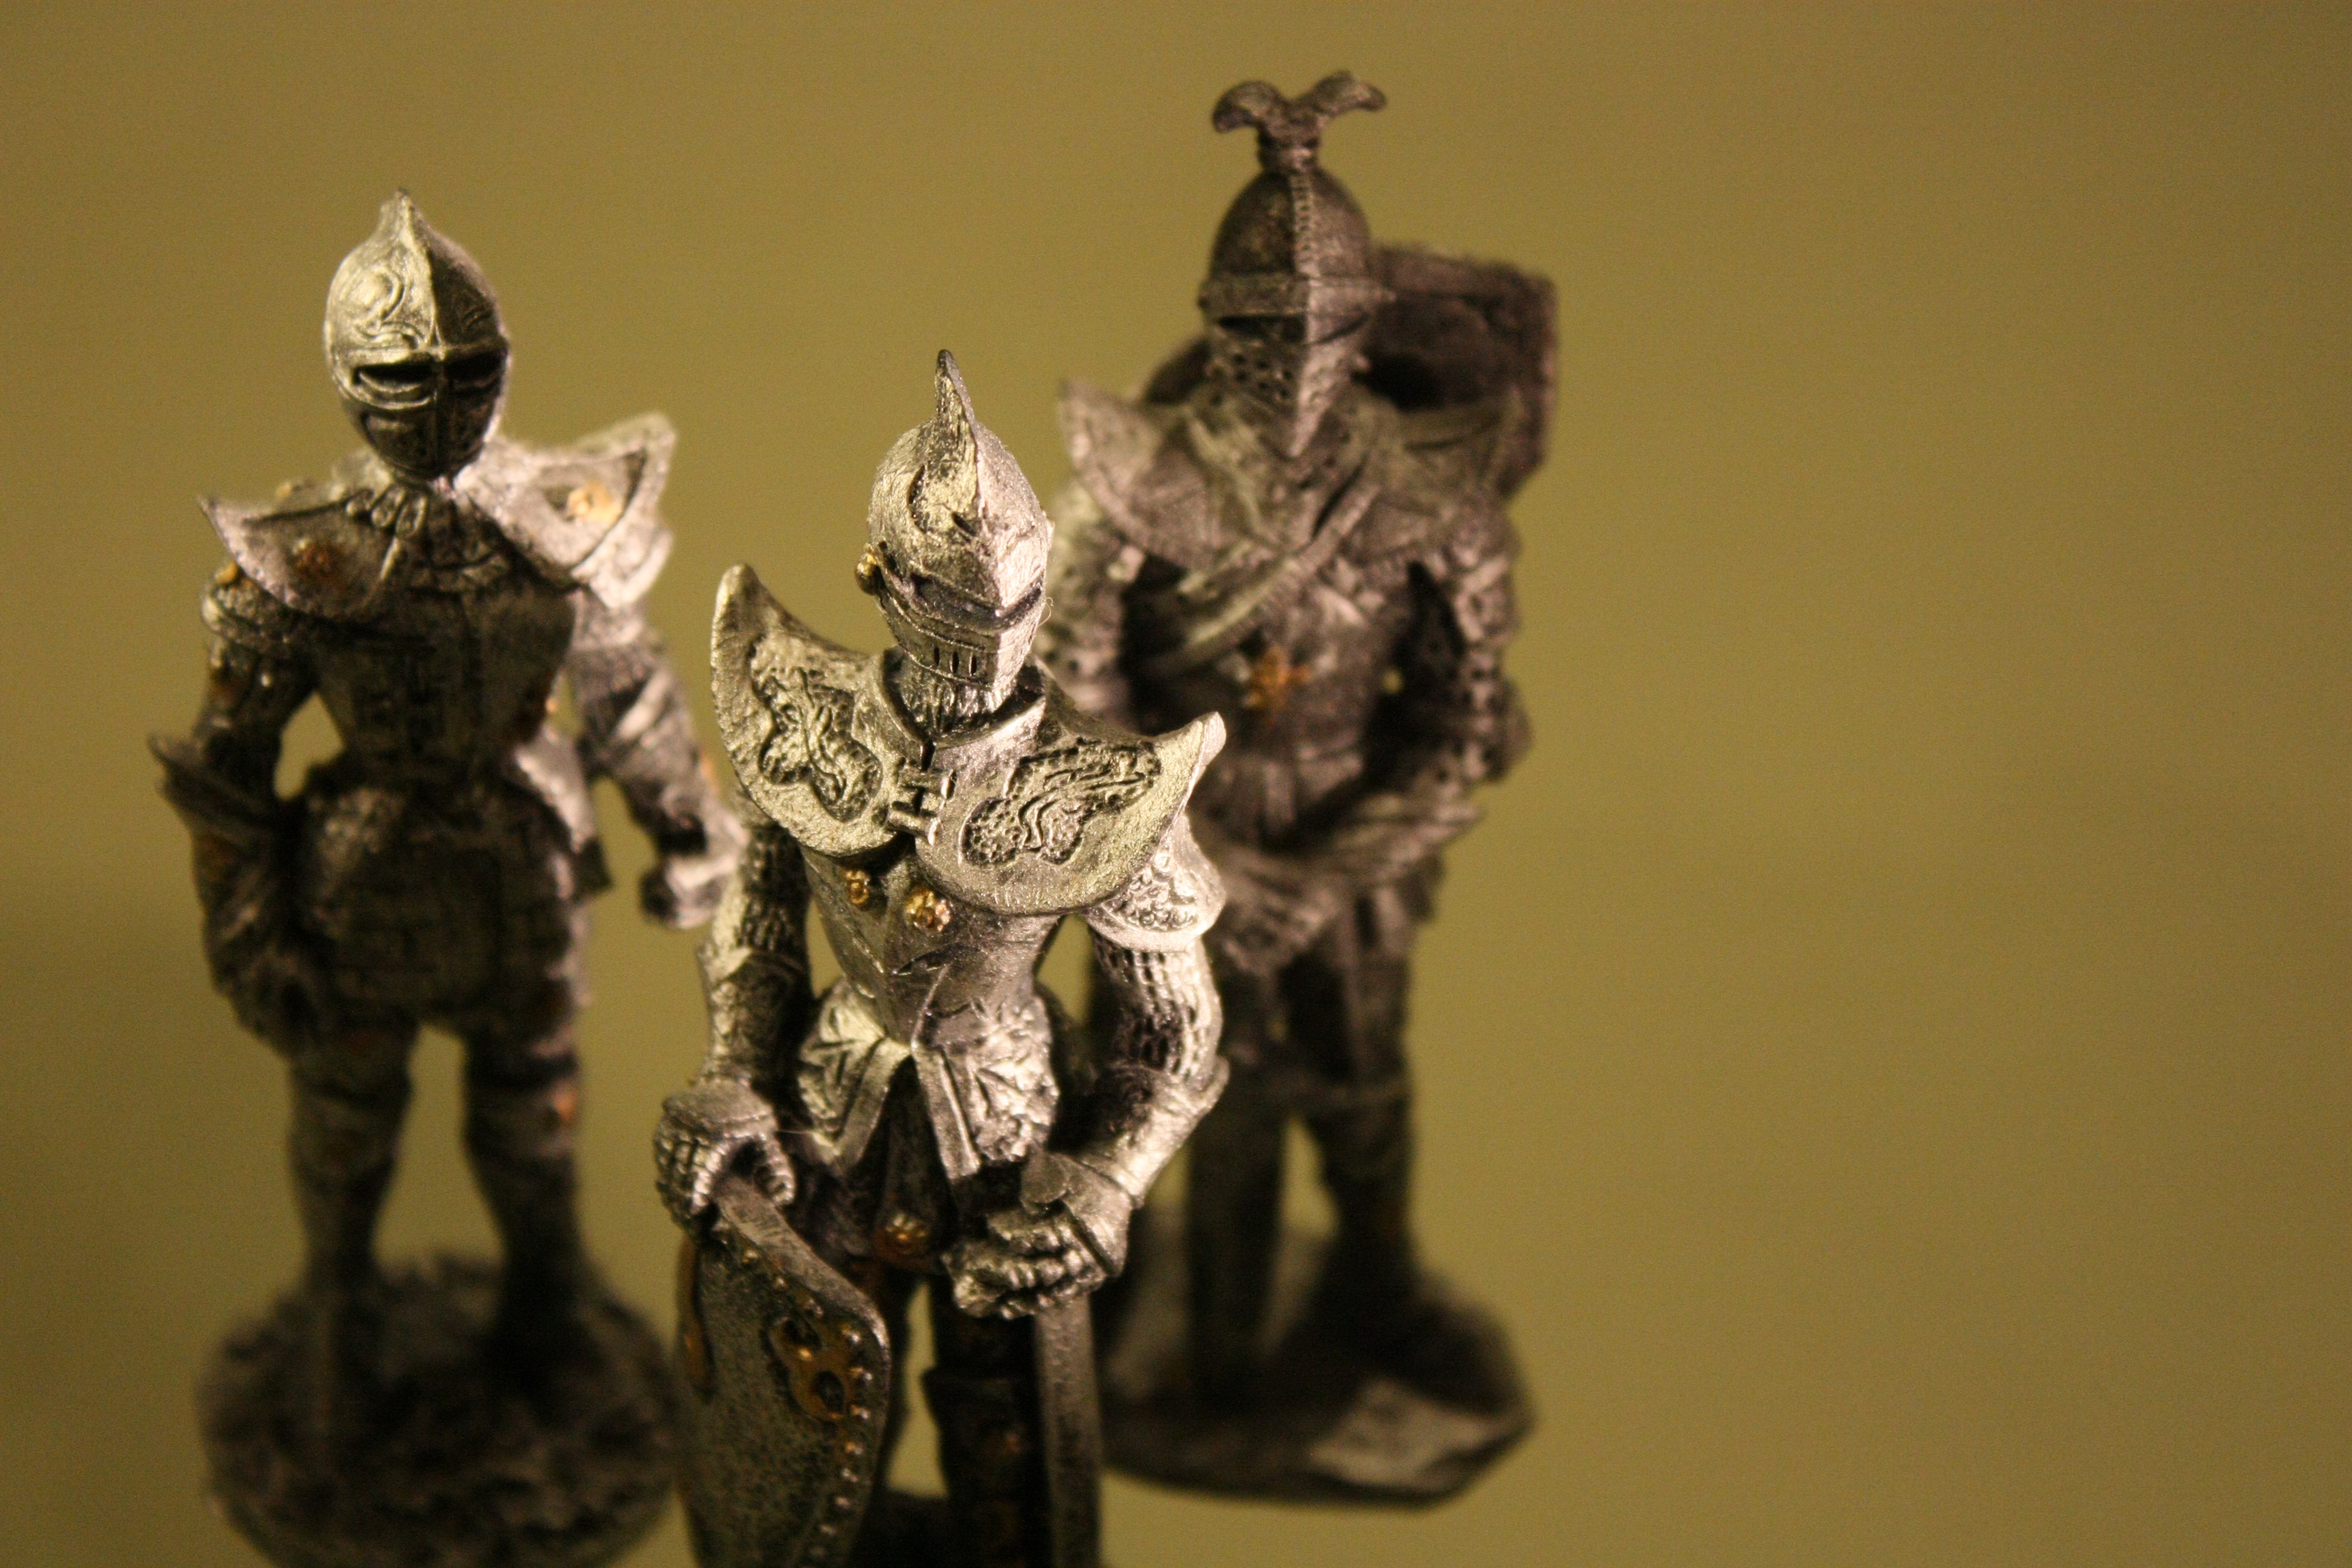
model, toy, sculpture, figurine, little, warrior, article, mini air dance, also